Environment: real
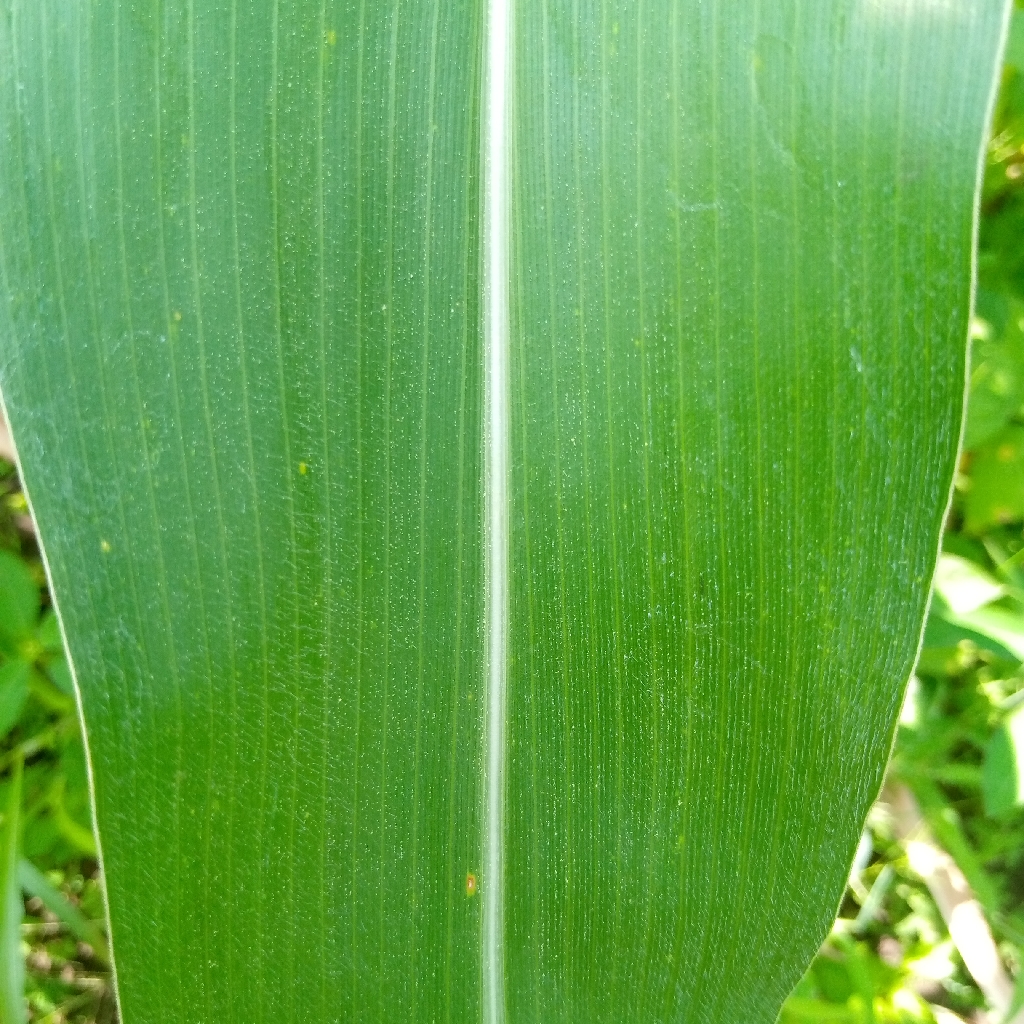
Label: healthy